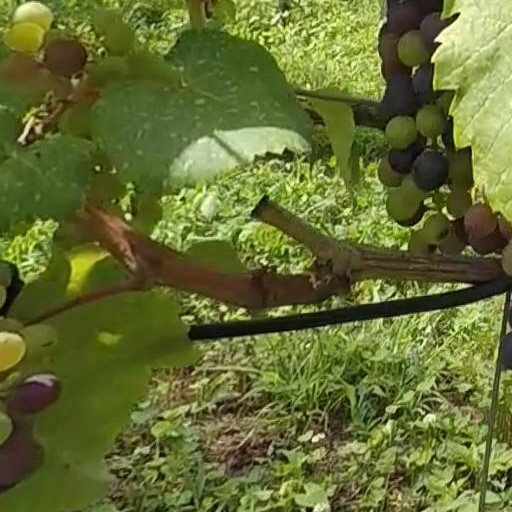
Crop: grape